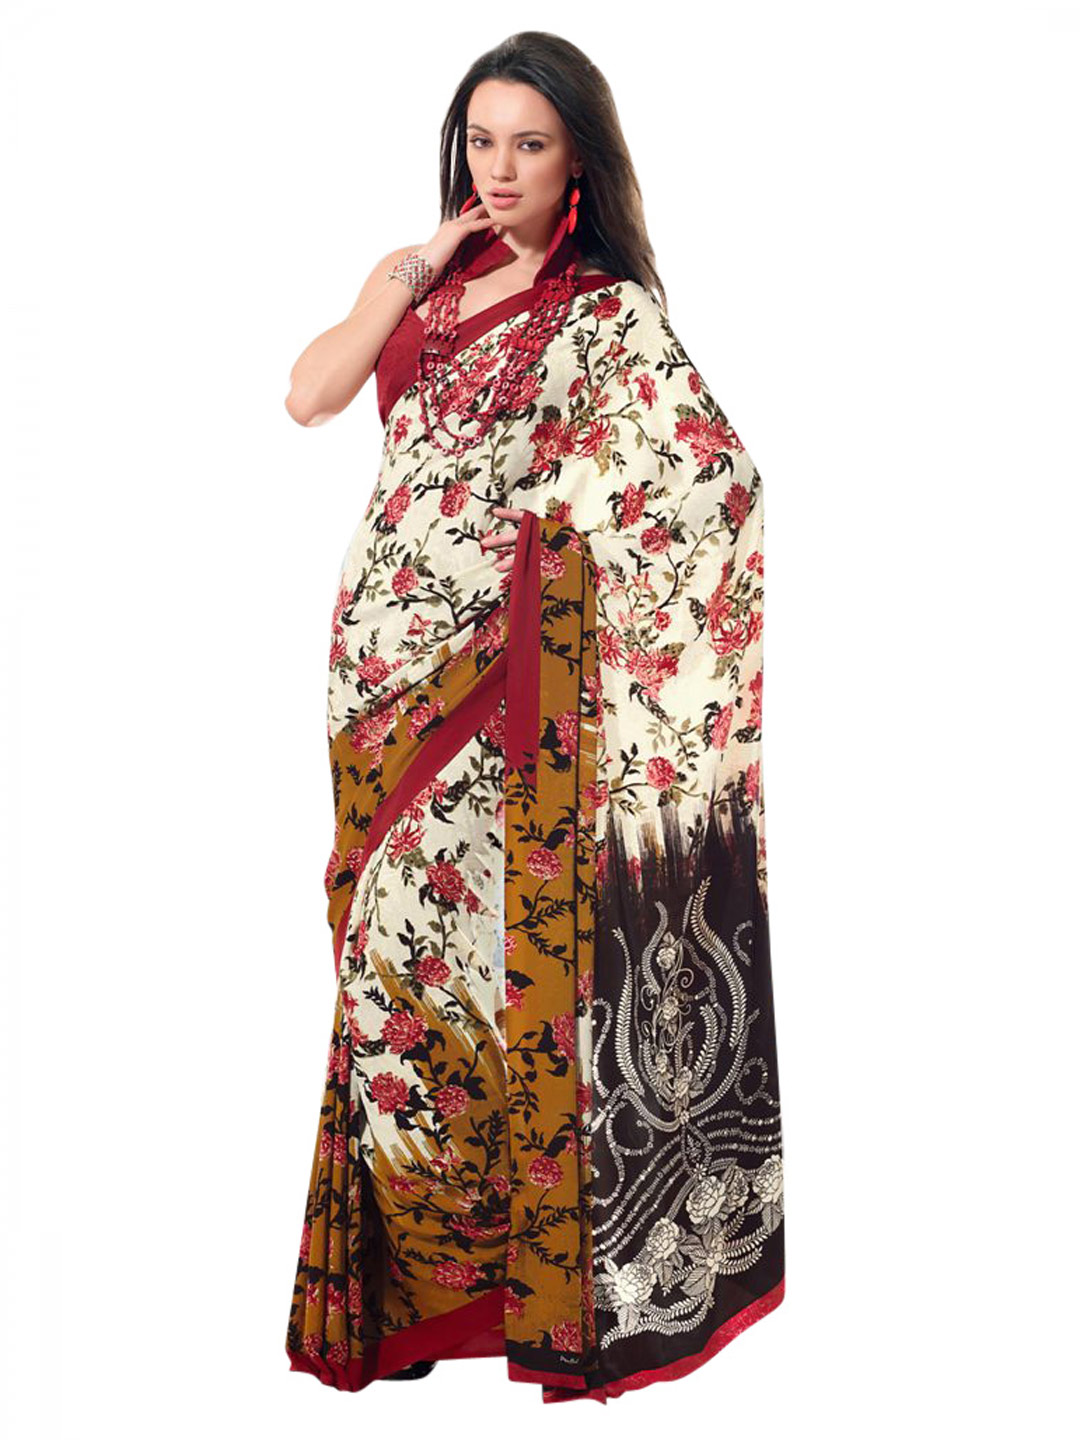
Prafful White & Pink Printed Sari
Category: Apparel / Saree / Sarees
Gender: Women
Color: White
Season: Fall 2012
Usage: Ethnic